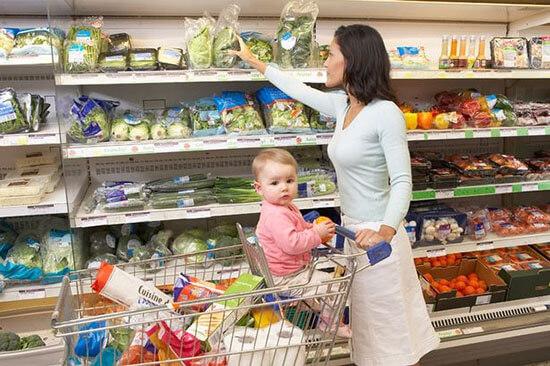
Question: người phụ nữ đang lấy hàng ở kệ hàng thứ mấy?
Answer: người phụ nữ lấy hàng ở kệ hàng thứ nhất từ trên xuống